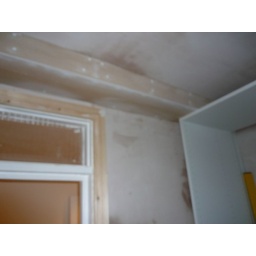
... and here is where tolerances in measurement are fun. This is the box and the cabinet for the fridge.